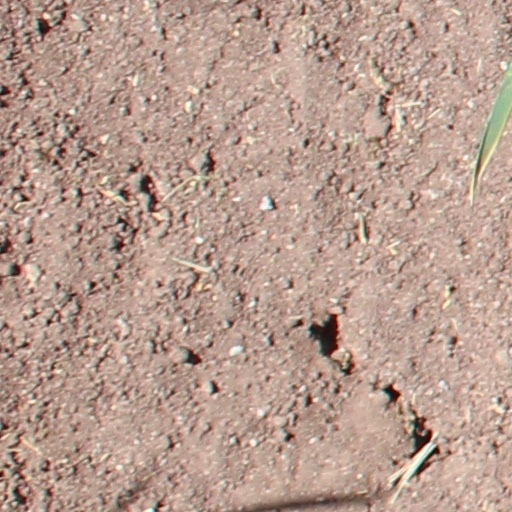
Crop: wheat